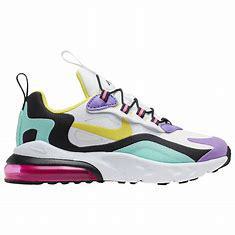
Brand: Nike
Model: Air Max 270 Rt